Judy Greer

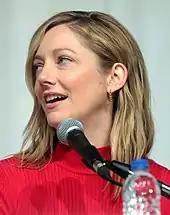
Greer promoting "Archer" at Wondercon in 2019

That same year, Greer made her feature-film directorial debut in the comedy-drama "A Happening of Monumental Proportions", which depicts one day in the lives of students and staff at a Los Angeles private school. In an interview with "Variety", Greer discussed her motivations towards making the film: "I wanted to tell a story where adults act like kids and kids act like adults [...] As I age I'm noticing that more and more, as we see our kids pointing things out to us that we really should know ourselves, you start to realize that you and your adult friends are king of acting like idiots sometimes. We're regressing, clawing at the walls as if to say, I don't want to grow up." The film stars Allison Janney, Katie Holmes, Bradley Whitford, Jennifer Garner (Greer's co-star from "13 Going on 30") and rapper Common, and received largely negative reviews from critics.